Nabha

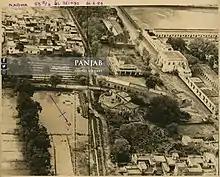
A vintage photograph of aerial view of Nabha, 1984 showing a well-settled society. Digitized by Panjab Digital Library.

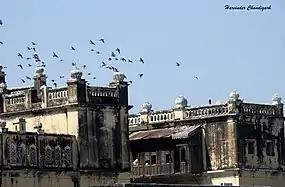

There are two locations of Royal Samadhis. One is for the family of Hira Singh, the other, for the original rulers of Nabha, is located on the grounds of Punjab Public School, near the water tank, on what was originally known as Shyam Bagh (near Jamunawali Sark (Road)). There rests Maharaja Devinder Singh, his two sons, his wives, Maharani Lilavati, Maharani Mann Kaur and "Cheteanwali" Rani.